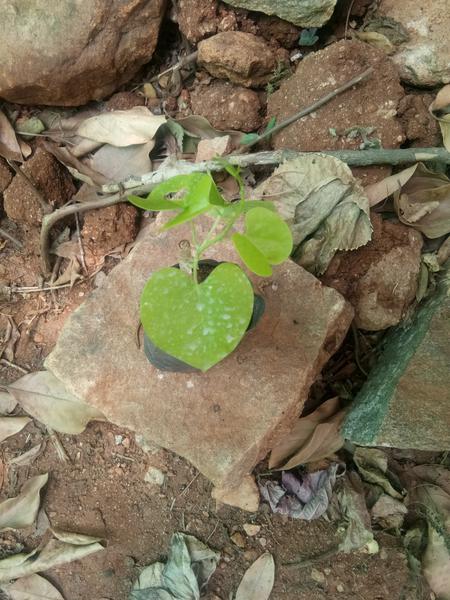
Plant: Amruta_Balli